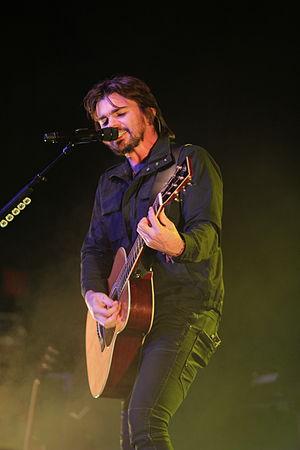
La voz est la version espagnole de l'émission musicale The Voice lancée en 2010 par John de Mol. Elle est diffusée depuis le 19 septembre 2012 sur la chaîne Telecinco.
Juan Esteban Aristizábal Vásquez, alias Juanes, est un auteur-compositeur-interprète et guitariste colombien, né le 9 août 1972 à Medellín, en Colombie. Son pseudonyme vient de son premier prénom et des deux premières lettres de son second prénom. Dans sa musique, Juanes combine des rythmes colombiens comme la cumbia et le vallenato avec le rock et la pop. Entre 1987 et 1999, Juanes a été membre du groupe de heavy metal Ekhymosis. À la dissolution du groupe, Juanes a emménagé à Los Angeles afin de poursuivre une carrière solo. En 2000, son premier album solo, Fíjate bien, eu un succès commercial modéré, même s'il a remporté trois Latin Grammy Awards.